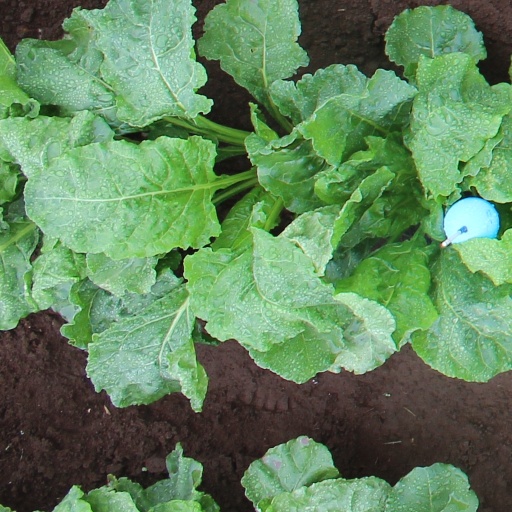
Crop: sugar beet